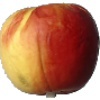
Label: red_yellow_apple